Łukasz Teodorczyk

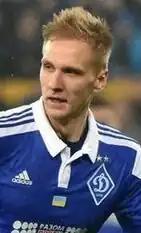
Teodorczyk with Dynamo Kyiv in 2016

On 27 August 2014, Teodorczyk signed a five-year contract with Ukrainian club Dynamo Kyiv who reportedly paid €4 million for the transfer. He made his debut for Dynamo on 30 August 2014 in a 2–0 win against Chornomorets Odesa coming on as a substitute on the 85th minute. About 15 seconds after he came on he made an assist for 2–0. On 13 September 2014, he scored his first goal for Dynamo in a 2–2 draw against Zorya Luhansk. In his first season with Dynamo he won the first league of his career, helping his team win the double of Ukrainian Premier League and the Ukrainian Cup. In the league he scored 5 goals in 13 appearances. He missed out on the cup final having sustained an injury during the semi-final match against Olimpik Donetsk which kept him out for 2 months. On international level, he reached the quarter finals of the Europa League with Dynamo where the club was knocked out by Fiorentina 1–3 on aggregate. In the 6 matches he played in the Europa League he scored 3 goals against the likes of Steaua București, EA Guingamp and Everton.